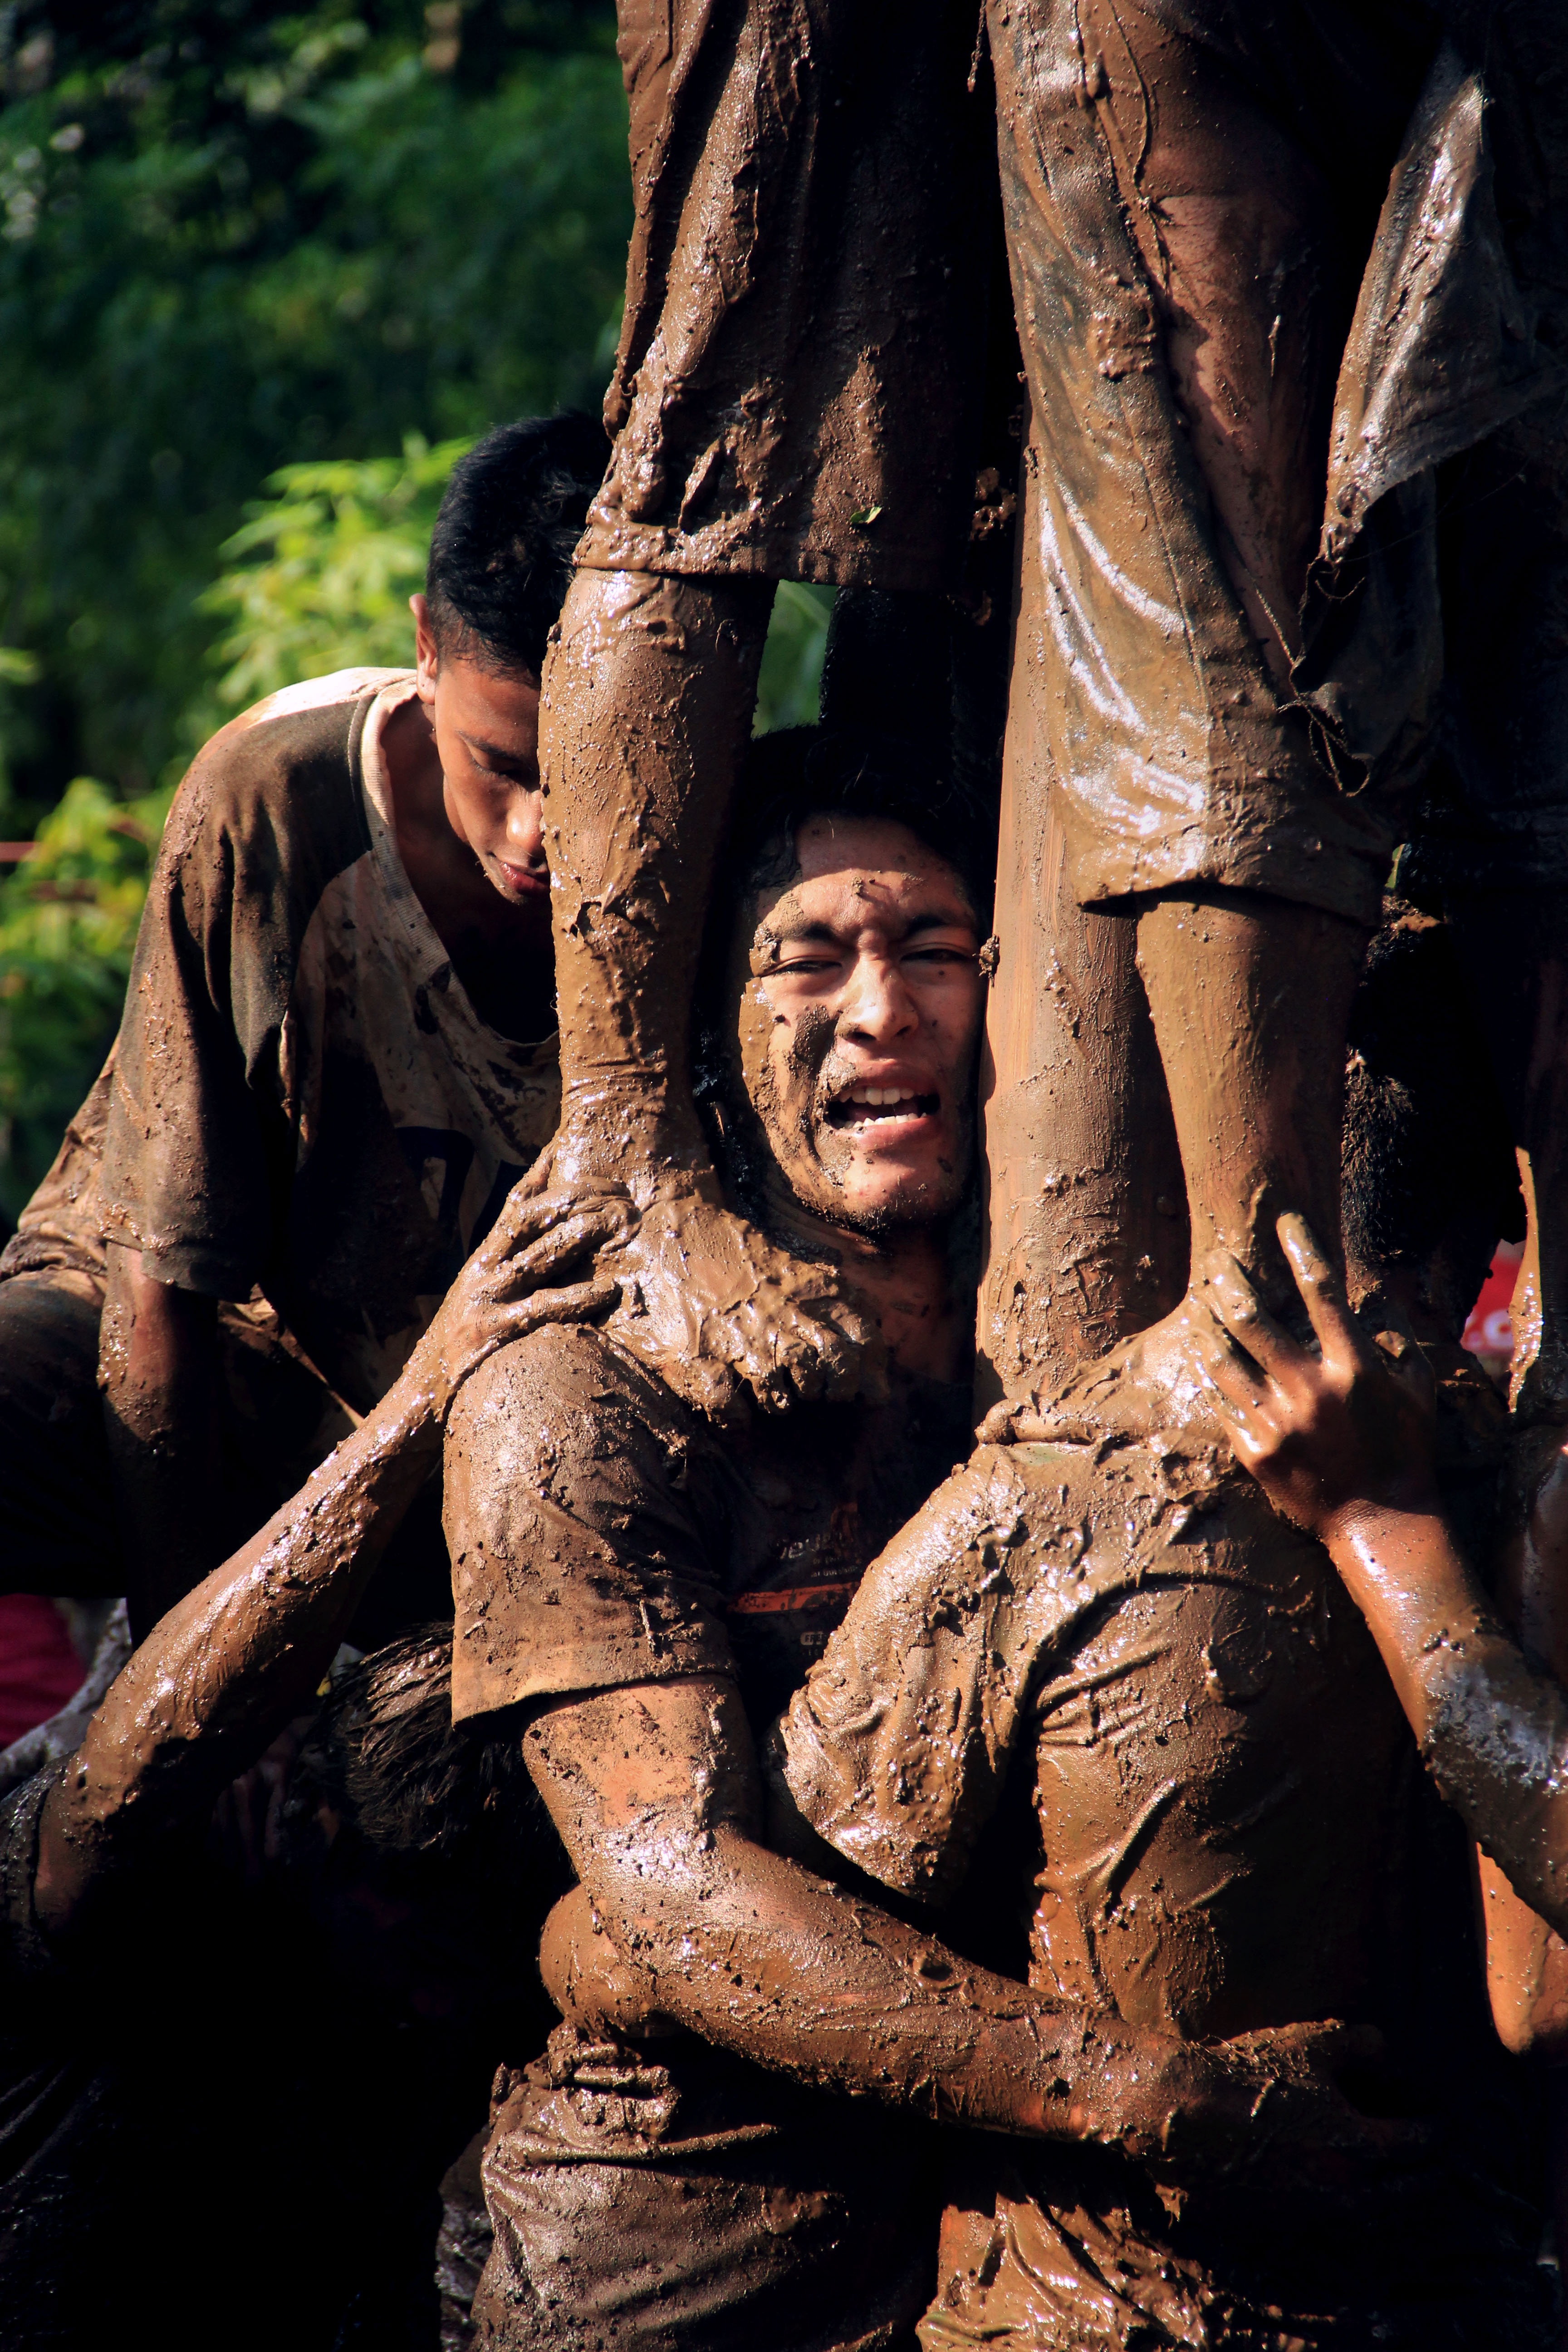
tree, people, sport, game, monument, statue, mud, independence day, climb, tribe, sculpture, art, temple, traditional, mythology, indonesian, climbing slippery pole